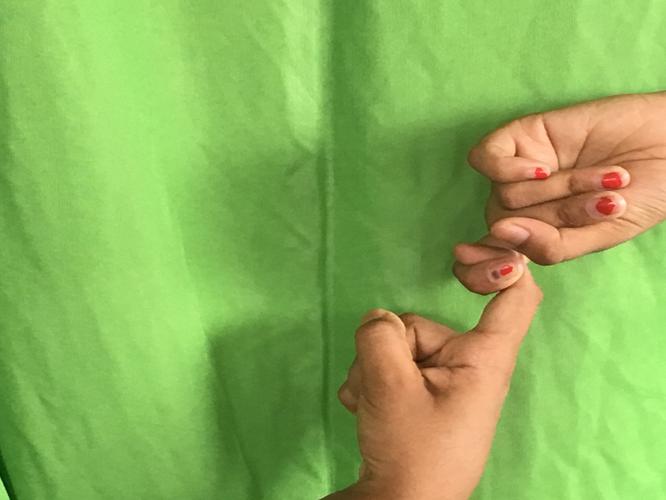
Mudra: Pasha
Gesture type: double_hand